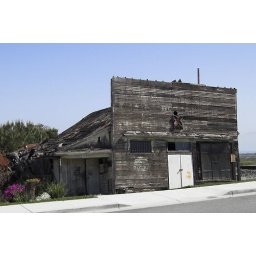
An old crumbling house by the railroad track